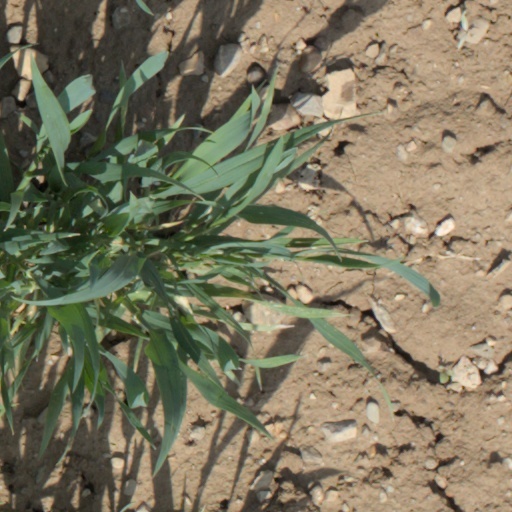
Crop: wheat